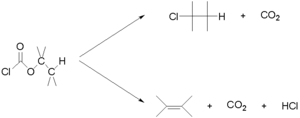
Décomposition thermique des chloroformiates.
Les chloroformiates sont les esters dérivés de l’acide chloroformique, ClCOOH.